Russian Australians

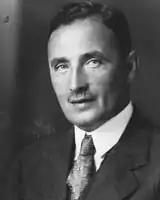
Sidney Myer, born Simcha Baevski, was a typical representative of the first major wave of Russian emigres

The Myer shopping chain, still a dominant power in the Australian retail sector, was founded by early Russian speaking Jewish immigrant Sidney Myer in Melbourne, his first store set up as the 'Myer Emporium'. He supported new Russian emigres to Melbourne for as long as he lived.